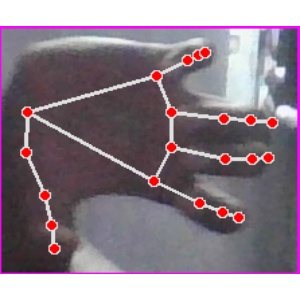
अक्षर: त